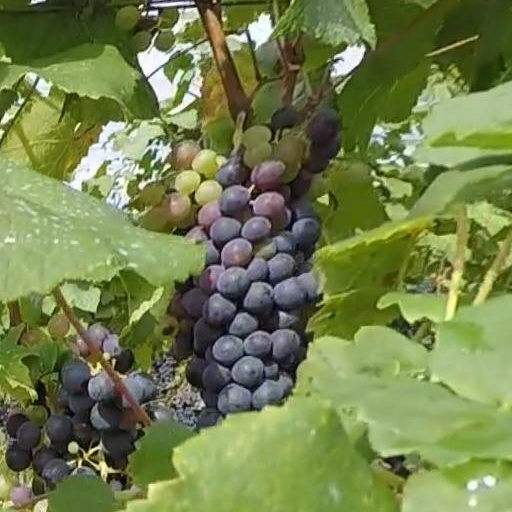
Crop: grape